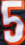
Number: 5